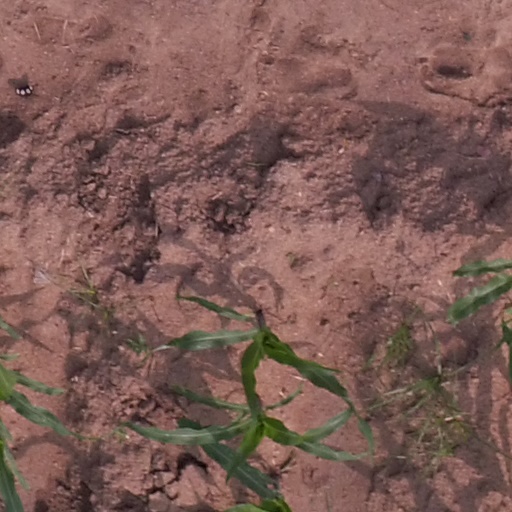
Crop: maize; corn